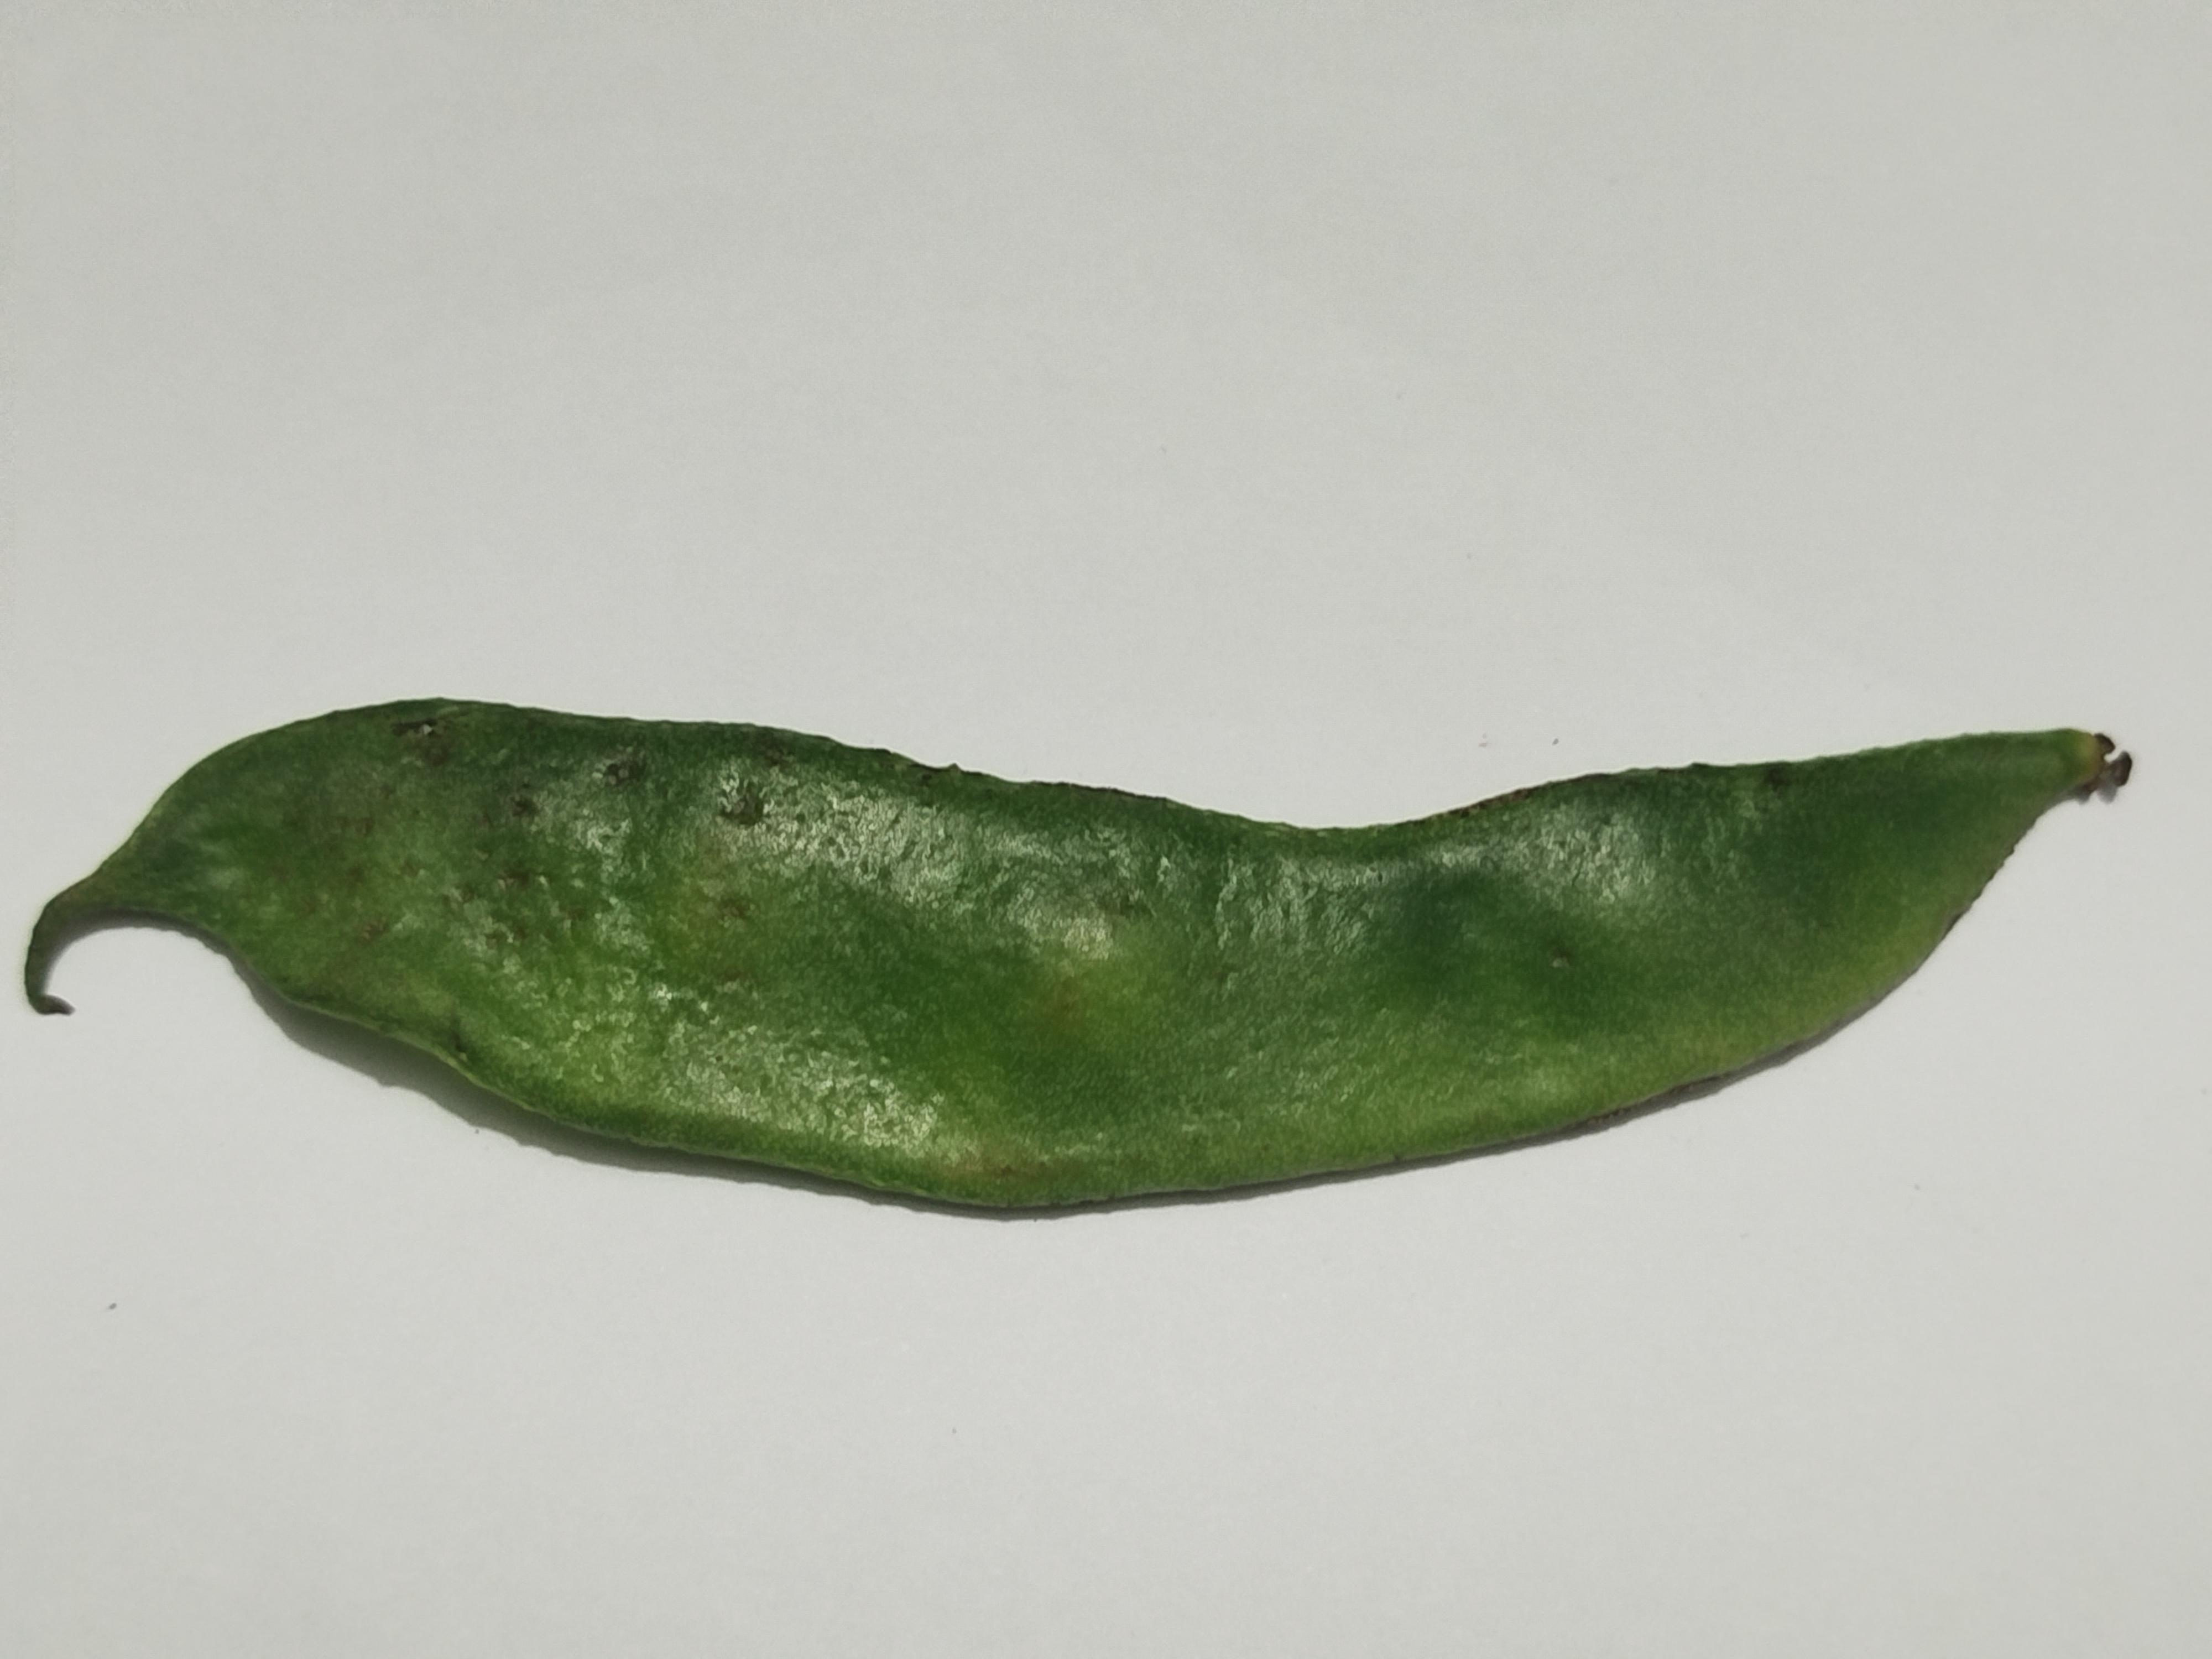
Label: Bean